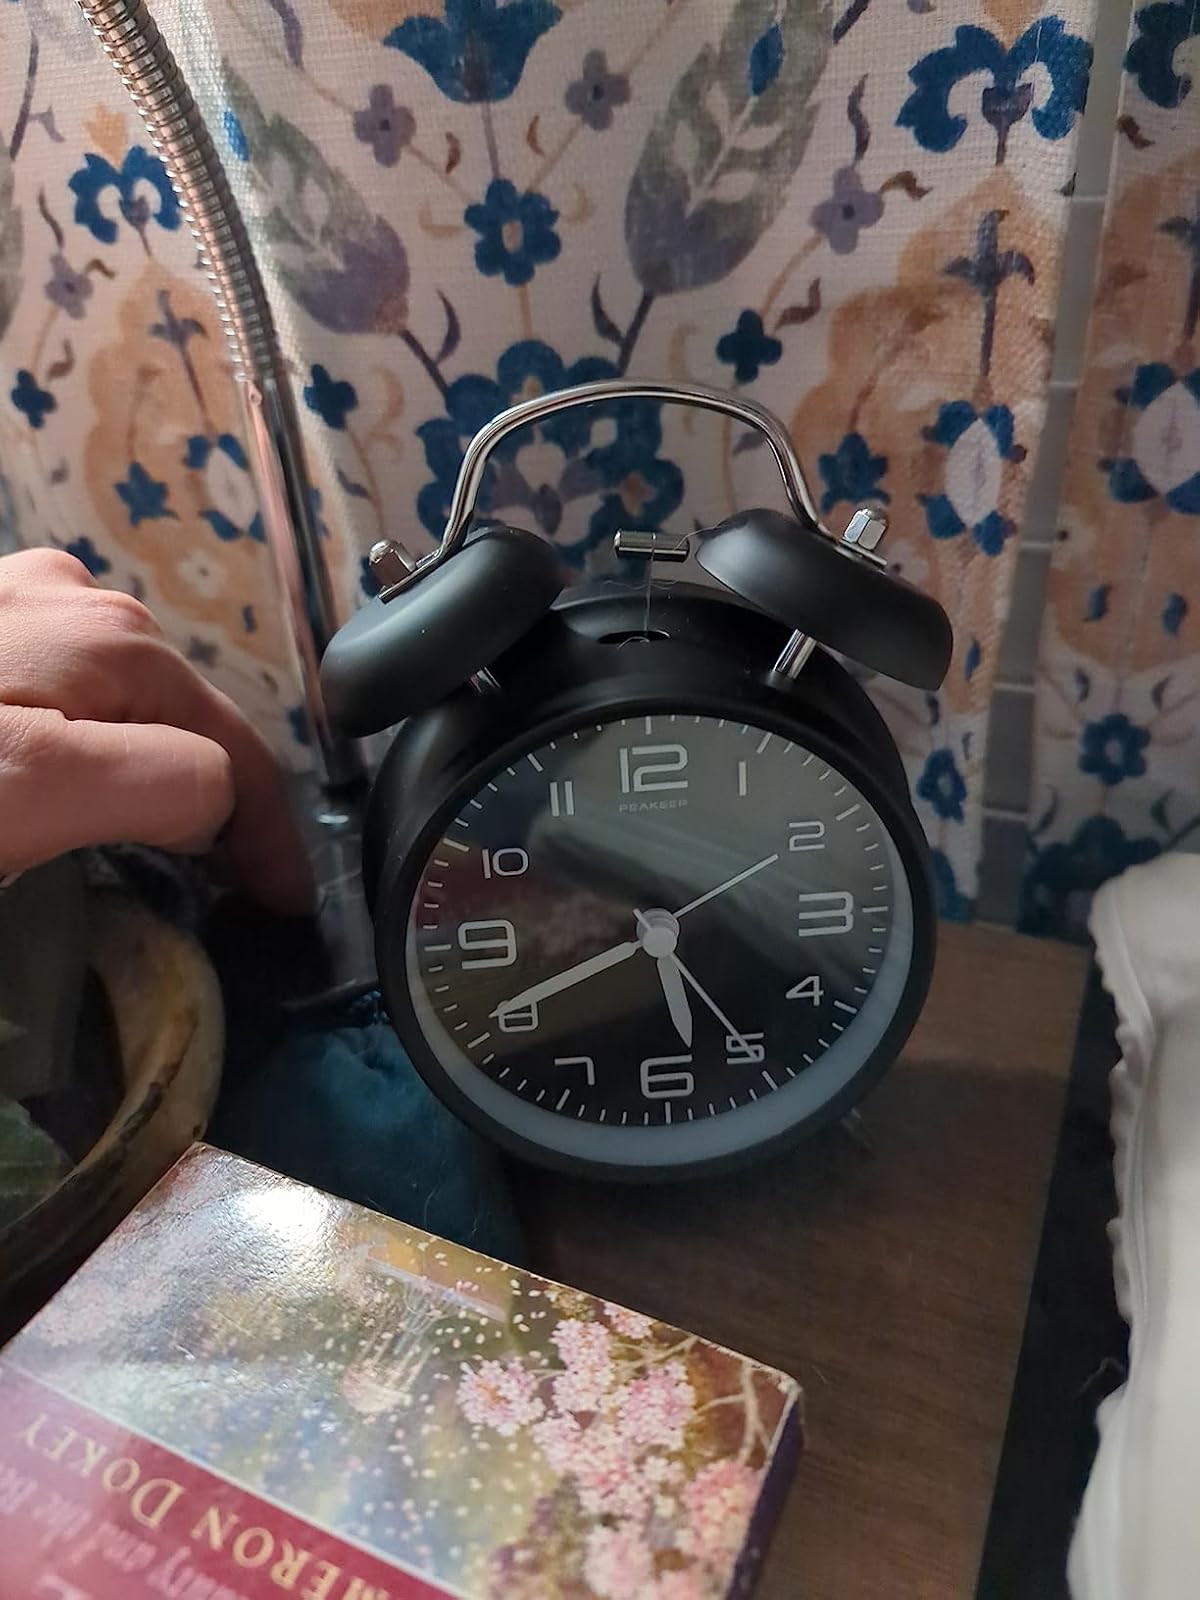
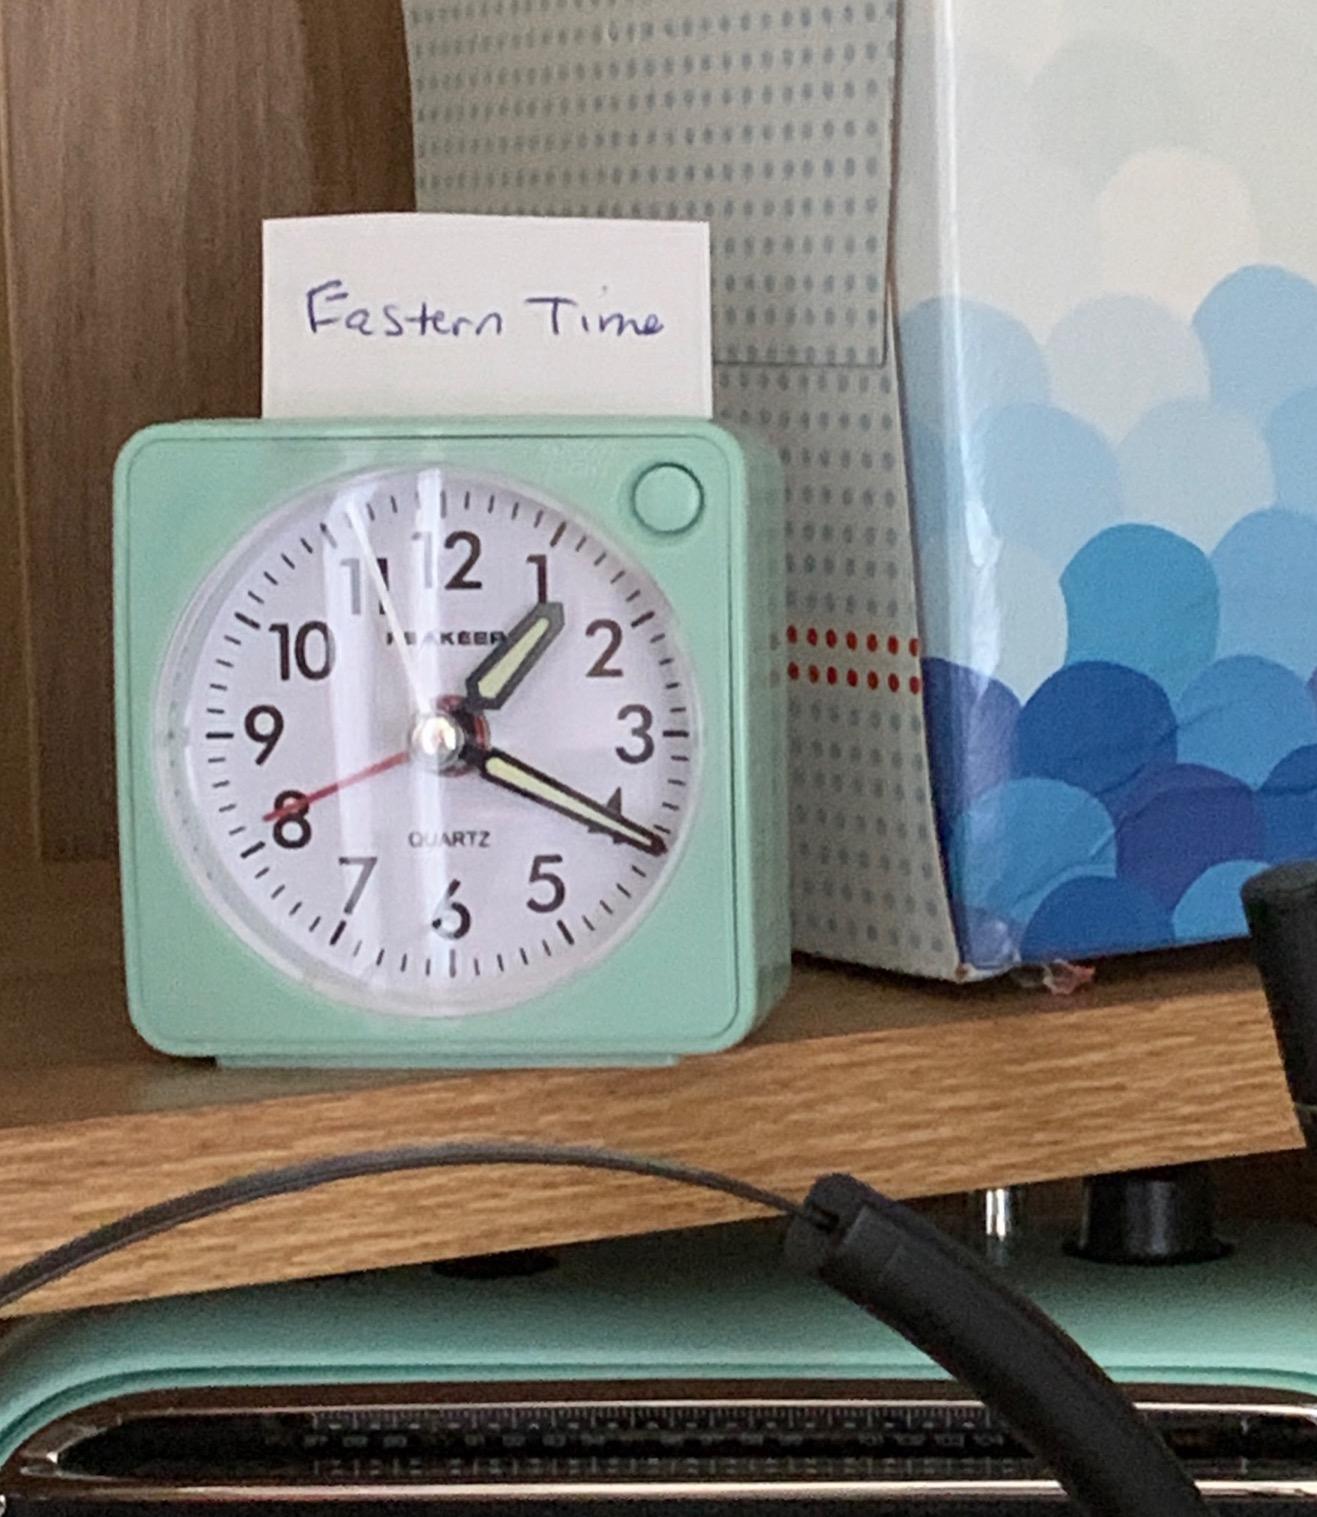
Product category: clock
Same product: no